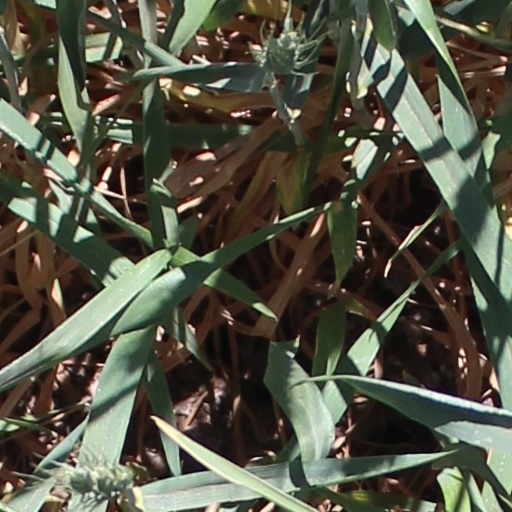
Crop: wheat